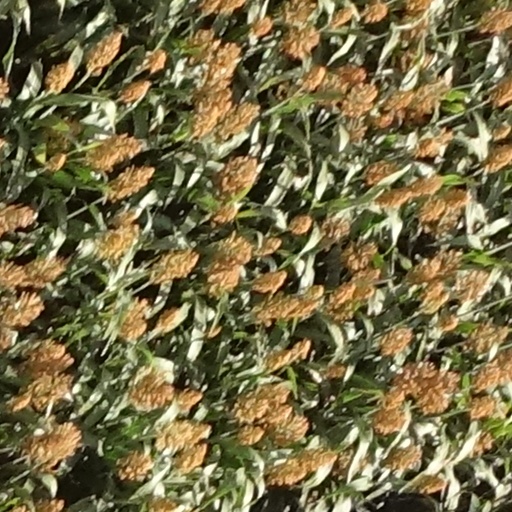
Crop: sorghum